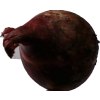
Label: red_onion